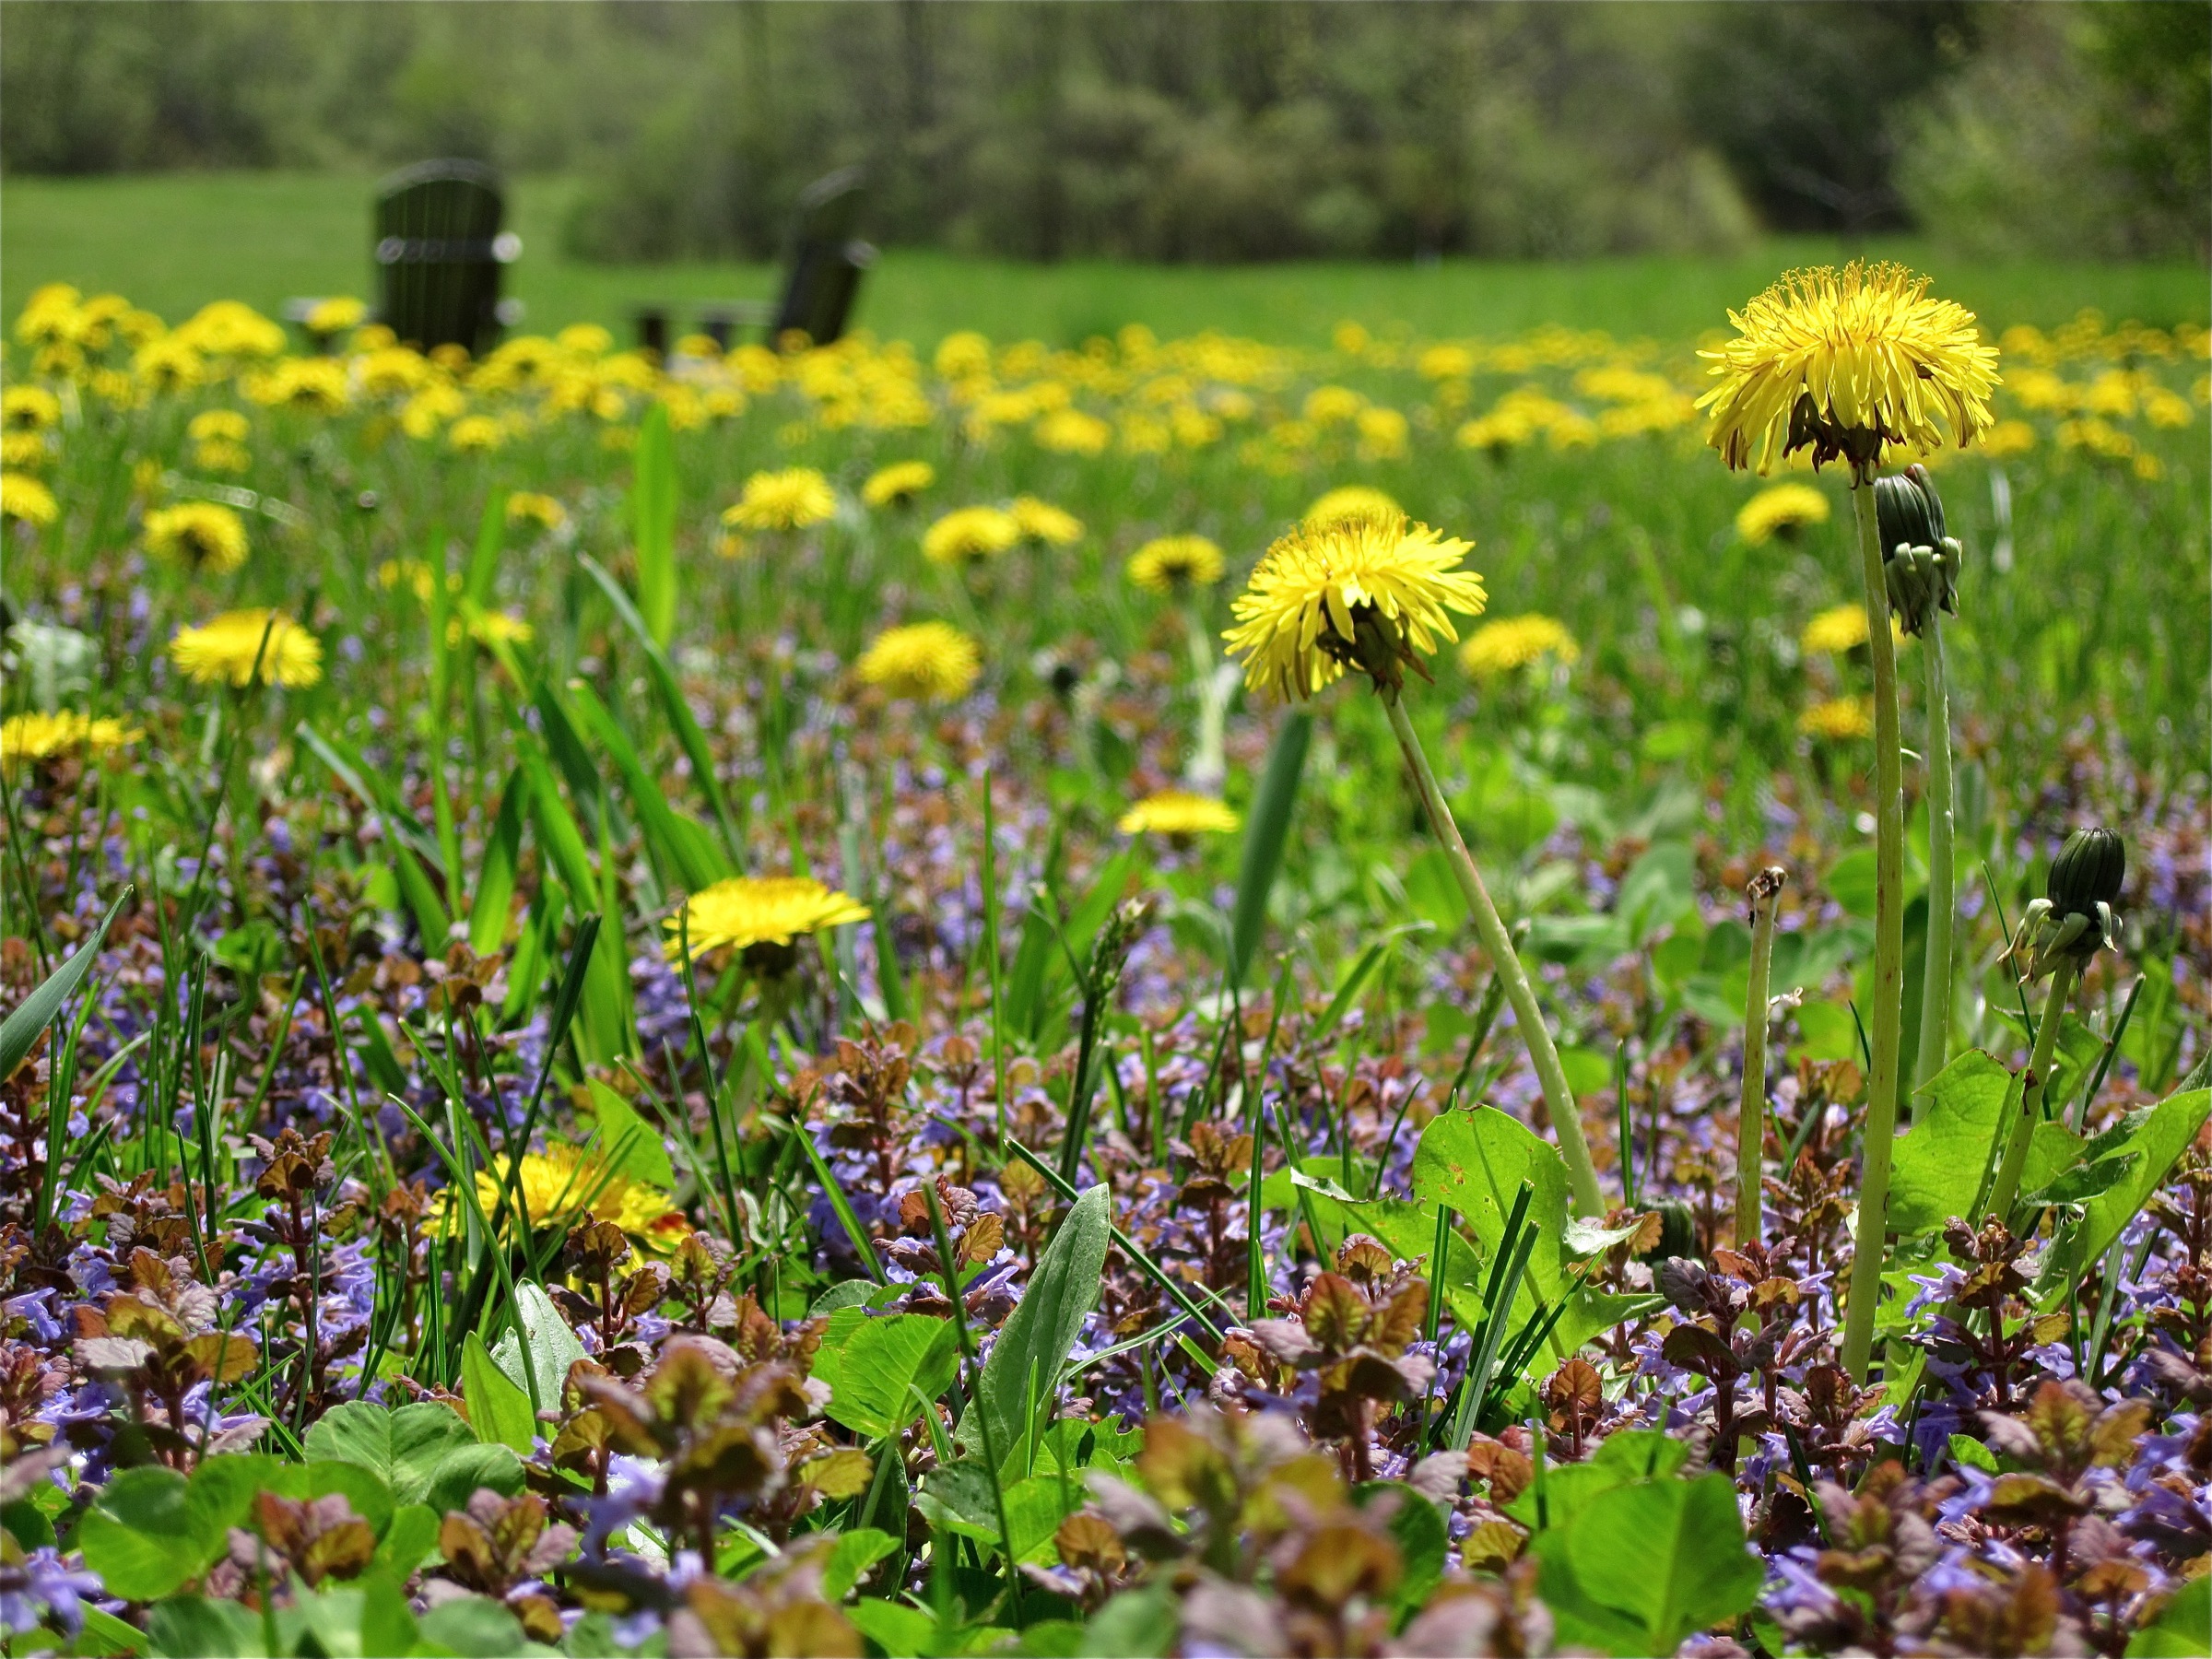
nature, grass, plant, field, lawn, meadow, prairie, flower, autumn, botany, flora, wildflower, grassland, woodland, habitat, vermont, bgblogging, ecosystem, flowering plant, daisy family, annual plant, natural environment, land plant